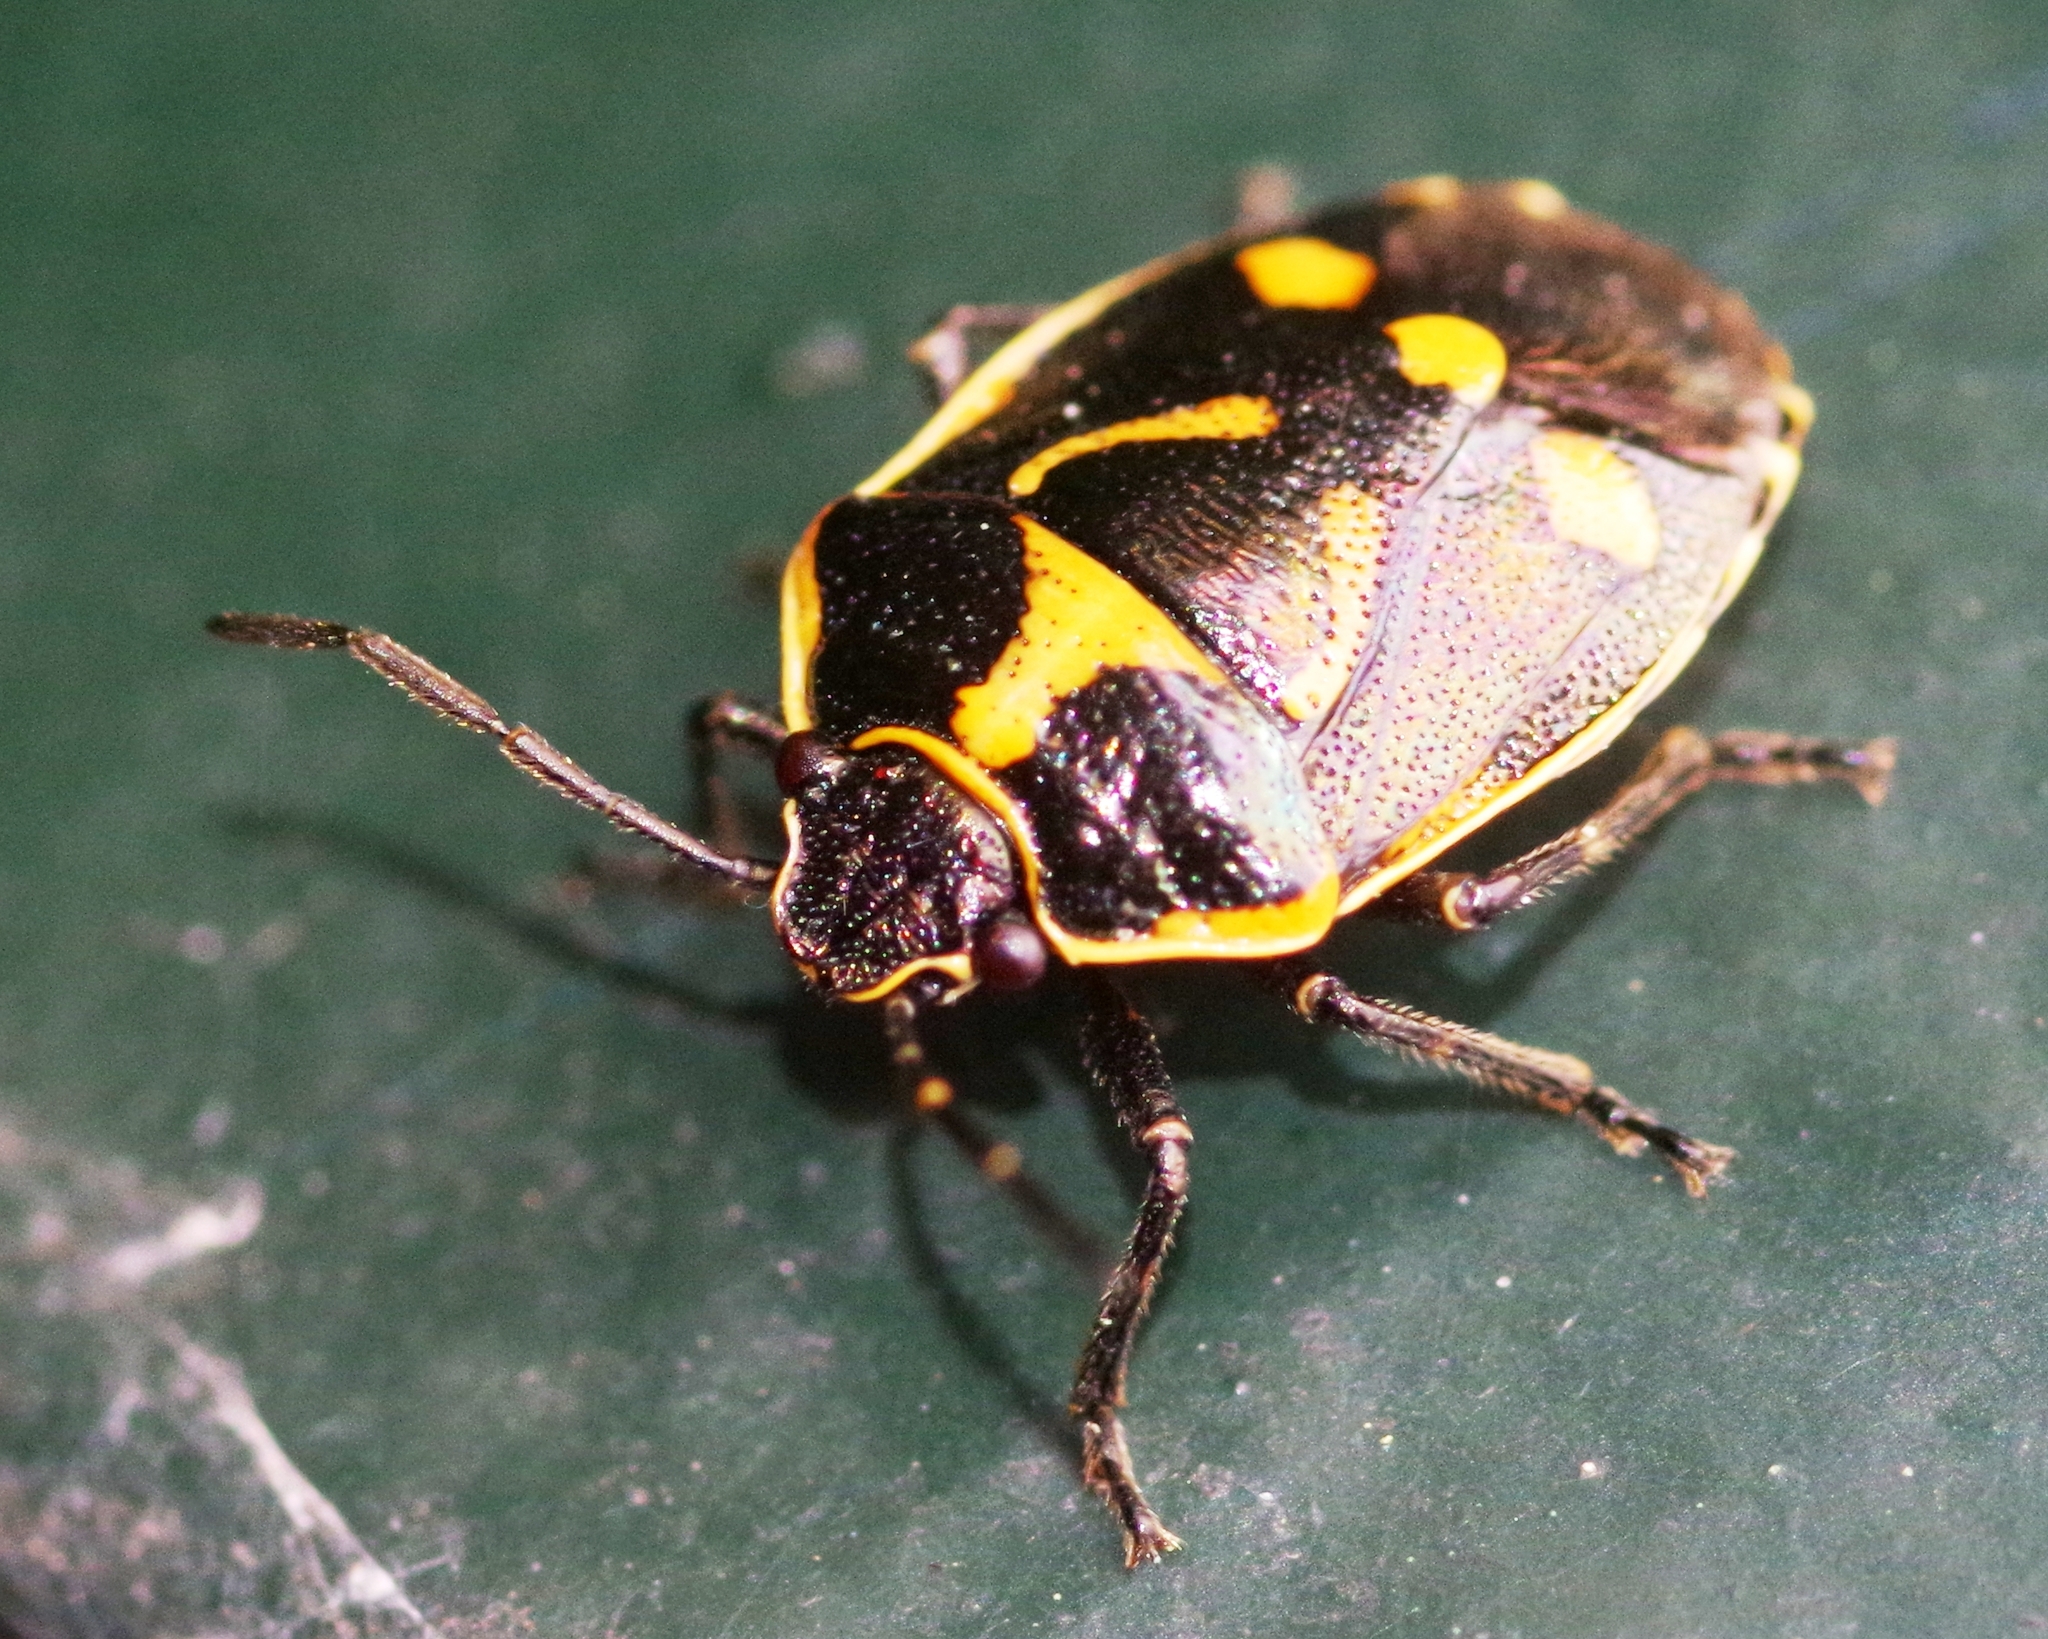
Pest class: stink_bug